Kalev Muru

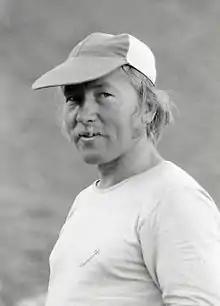
Kalev Muru in 1984

He was born in Tartu. In 1978 he graduated from Tartu State University with a degree in physics.